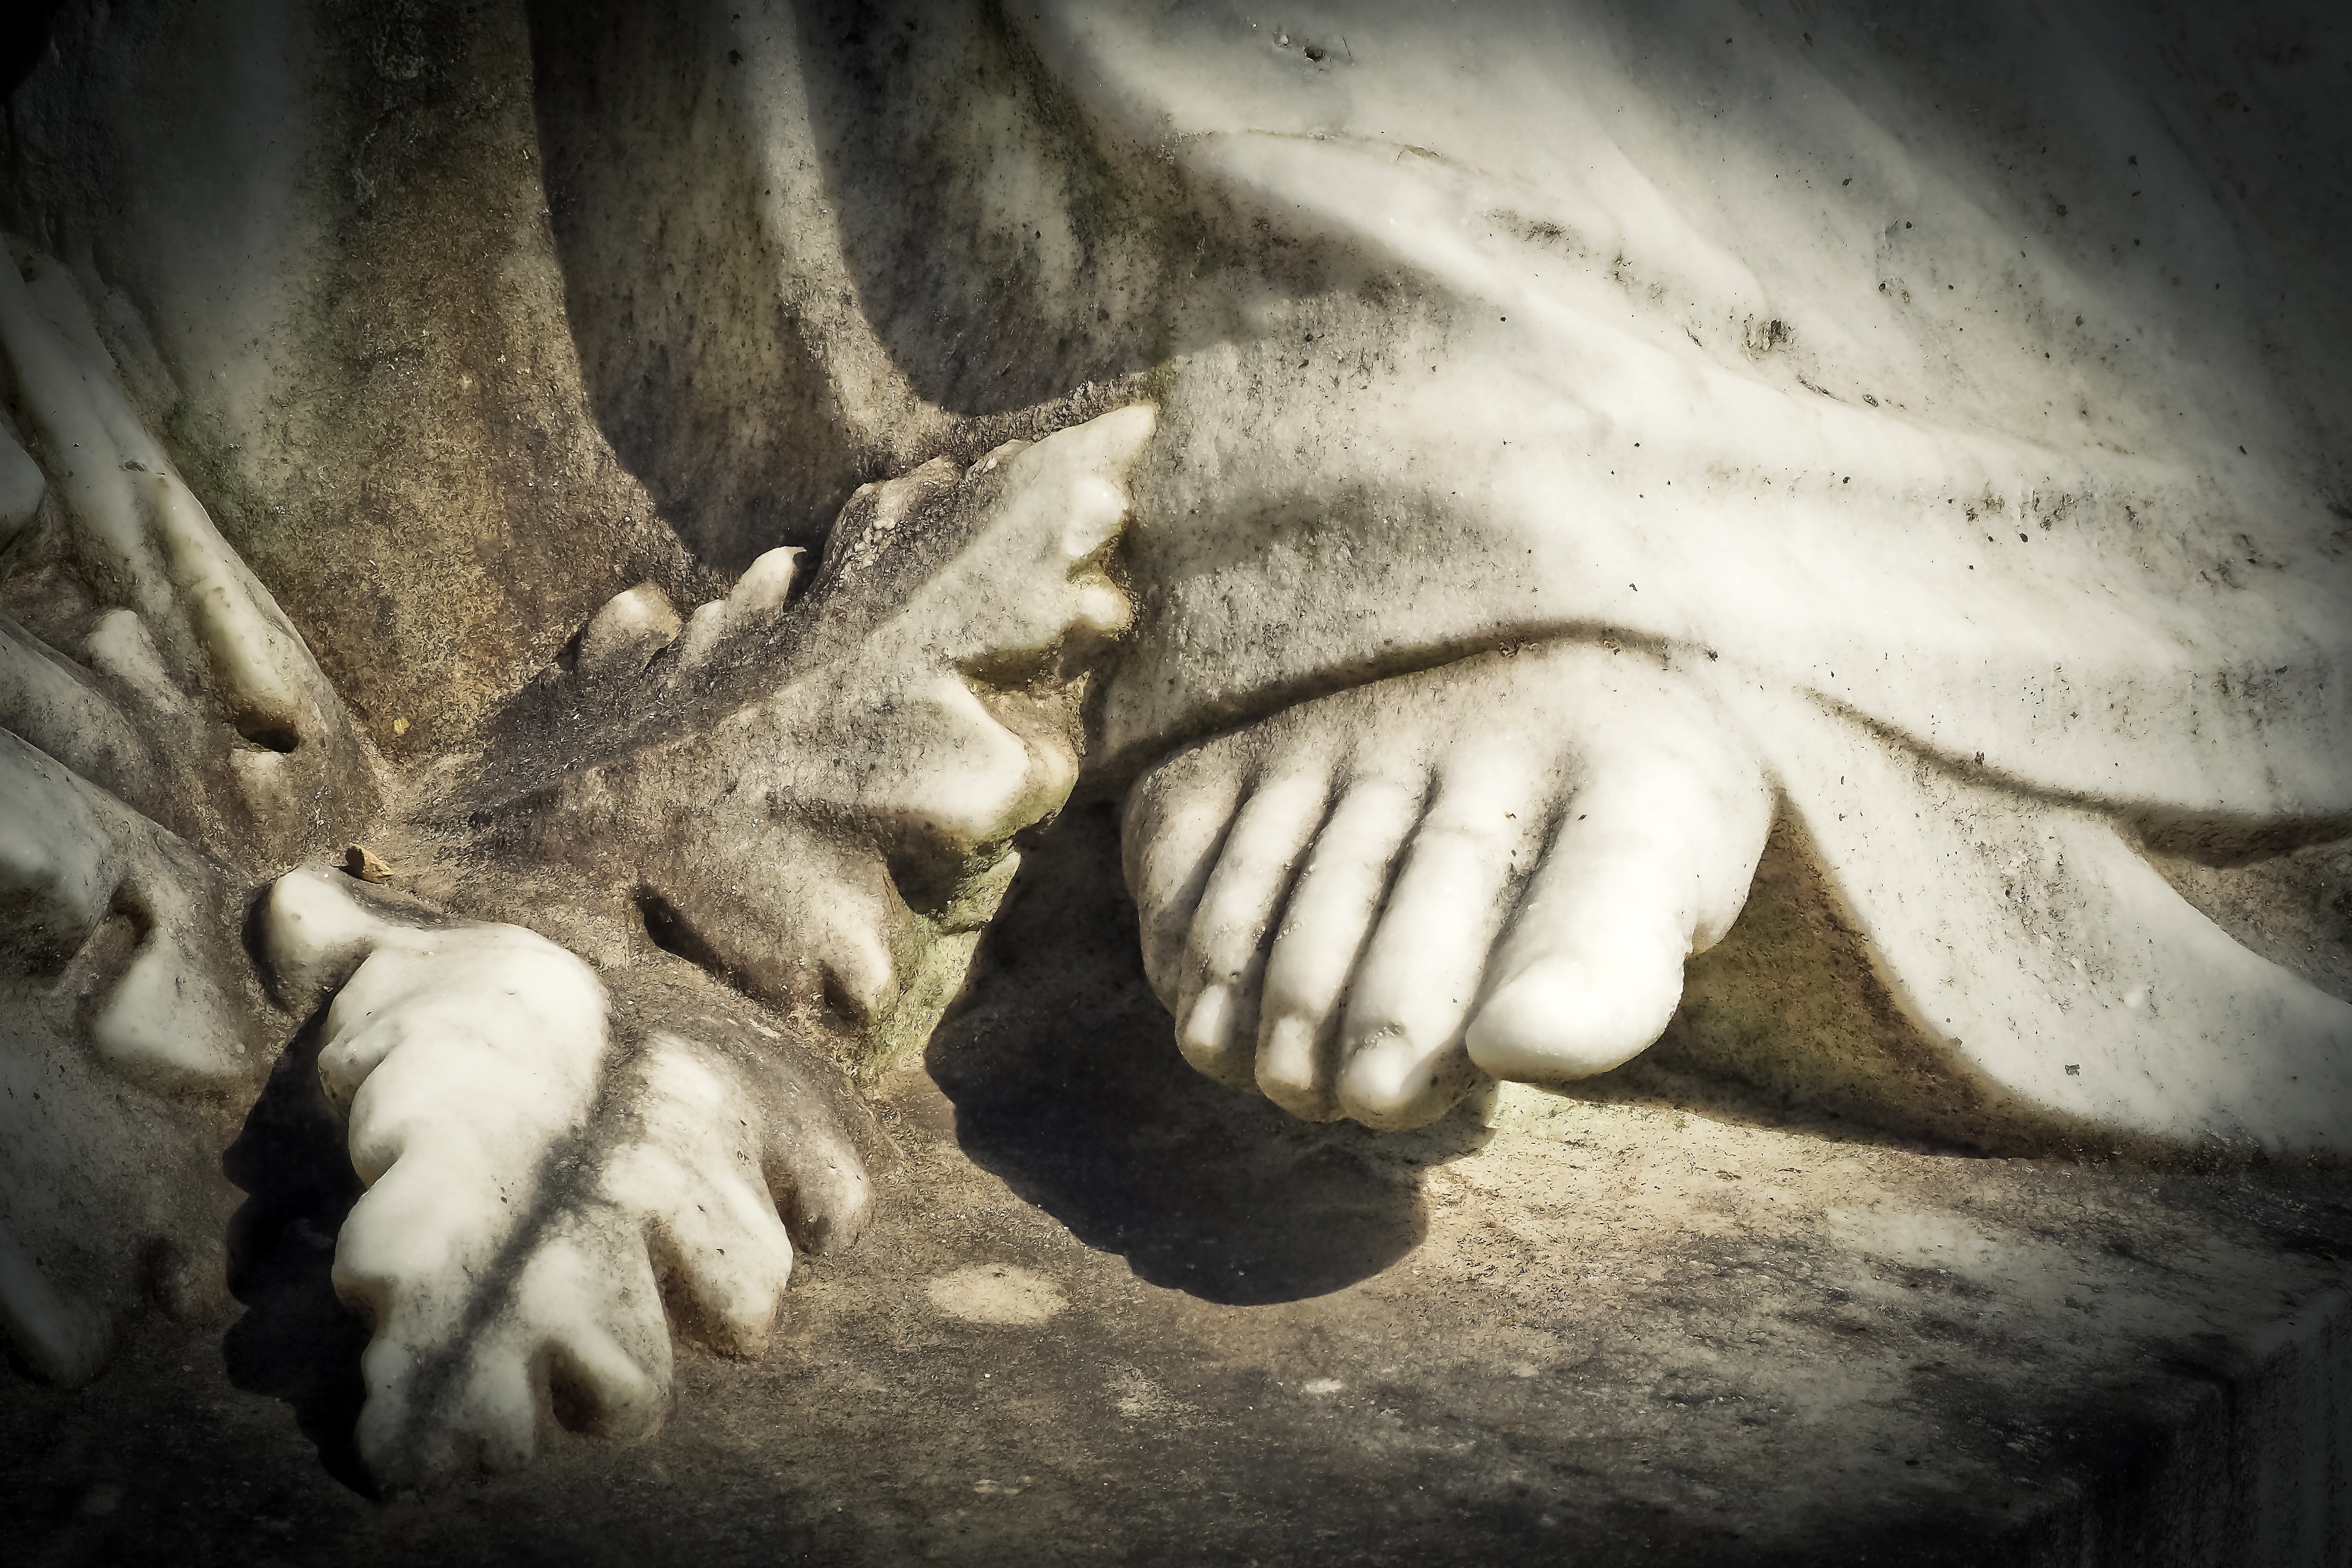
hand, rock, black and white, white, stone, mystical, statue, foot, memory, darkness, rest, cemetery, tombstone, death, close, black white, fig, close up, grave, sculpture, transience, temple, faith, loneliness, image, detail, tomb, silent, tomb figure, angel figure, mourning, mythology, stone figure, rock carving, stone figures, engrossment